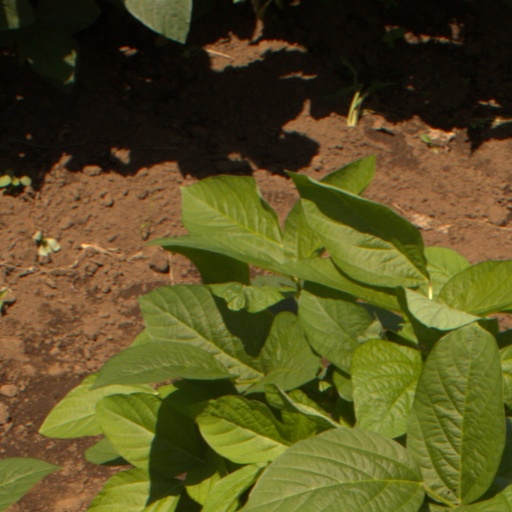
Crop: soybean